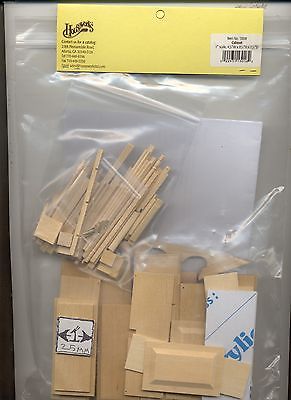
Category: cabinet